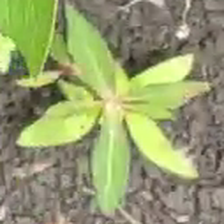
Weed species: Moti_dudhi(Euphorbia_geneculata_L)